Surfonds

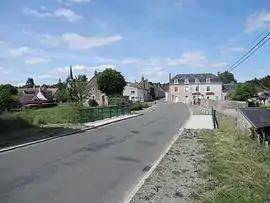
A view across the road bridge over the Sourice

Surfonds is a commune in the Sarthe department in the region of Pays de la Loire in north-western France.